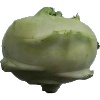
Label: Kohlrabi 1